Gunter rig

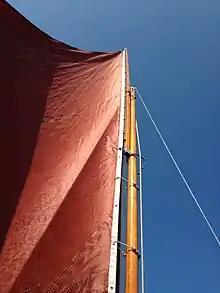
Sliding gunter sail rig on a Drascombe Lugger. In this variation, the upper gunter iron has been replaced by a parrel.

The earliest form was the sliding gunter. The yard is connected to the mast by two "gunter irons". The top iron is attached to the yard just below where the single halyard turns over the sheave at the mast-head; the lower iron is at the lower end of the yard. This arrangement keeps the yard parallel to the mast and able to slide up and down as the sail is hoisted, lowered or reefed. The benefit of this is that the yard is under better control as sail is lowered (thereby avoiding a hazard to the crew). The disadvantage is that lowering sail is a two stage process, as the yard has to be disconnected from the top gunter iron to get all the sail off the boat. There is also a risk of the gunter irons jamming. Some of these problems are resolved if the sail is boomless or loose-footed and can be taken in with brails.